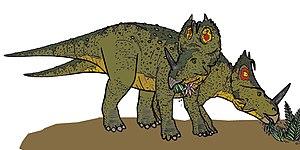
Edward Drinker Cope est un naturaliste américain, un biologiste et un paléontologue. Spécialiste des vertébrés, adversaire acharné d'Othniel Charles Marsh, il a découvert un grand nombre de nouveaux genres et d'espèces actuels et fossiles.